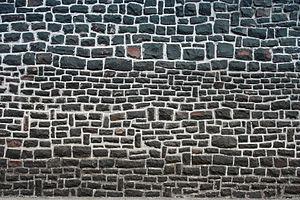
mur en basalt à Matraszentistvan, Hongrie